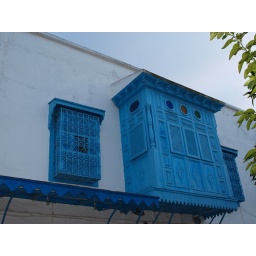
Even the windows are so pretty in blue